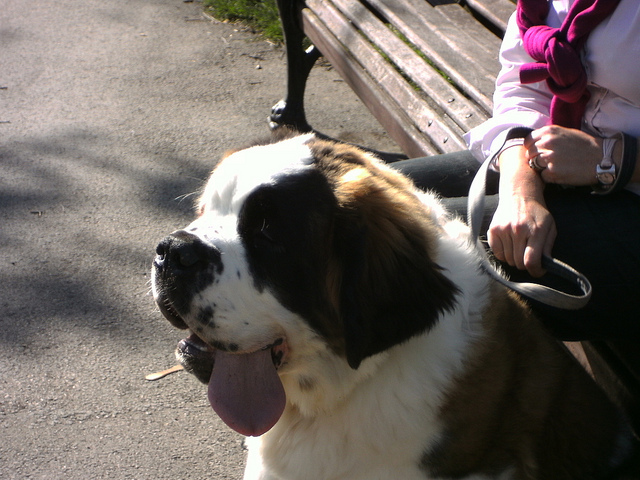
user: Given an image and a question. Answer the question in a short answer. Question: What kind of dog is in the photo? Short Answer:
assistant: saint bernard